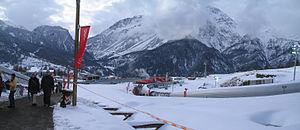
Cesana Pariol est la piste de bobsleigh, luge et skeleton utilisée pour les Jeux olympiques d'hiver de 2006 de Turin. La piste, construite à l'occasion de ces jeux olympiques, est située précisément sur la commune de Cesana Torinese. Elle peut accueillir tout au long de son parcours 7 130 spectateurs dont 3 624 assis.
Césane est une commune italienne d'un peu plus de 1 000 habitants, située dans la ville métropolitaine de Turin, dans la région Piémont, dans le nord-ouest de l'Italie.